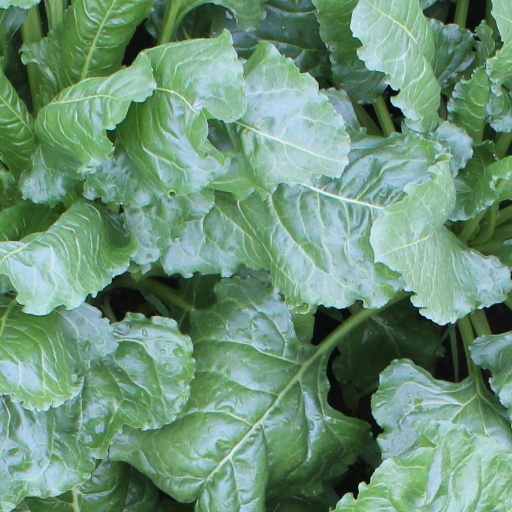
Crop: sugar beet